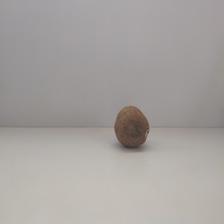
Size: Spoiled